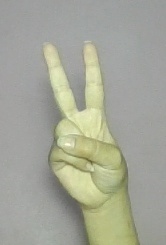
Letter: taa